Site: brandenburg
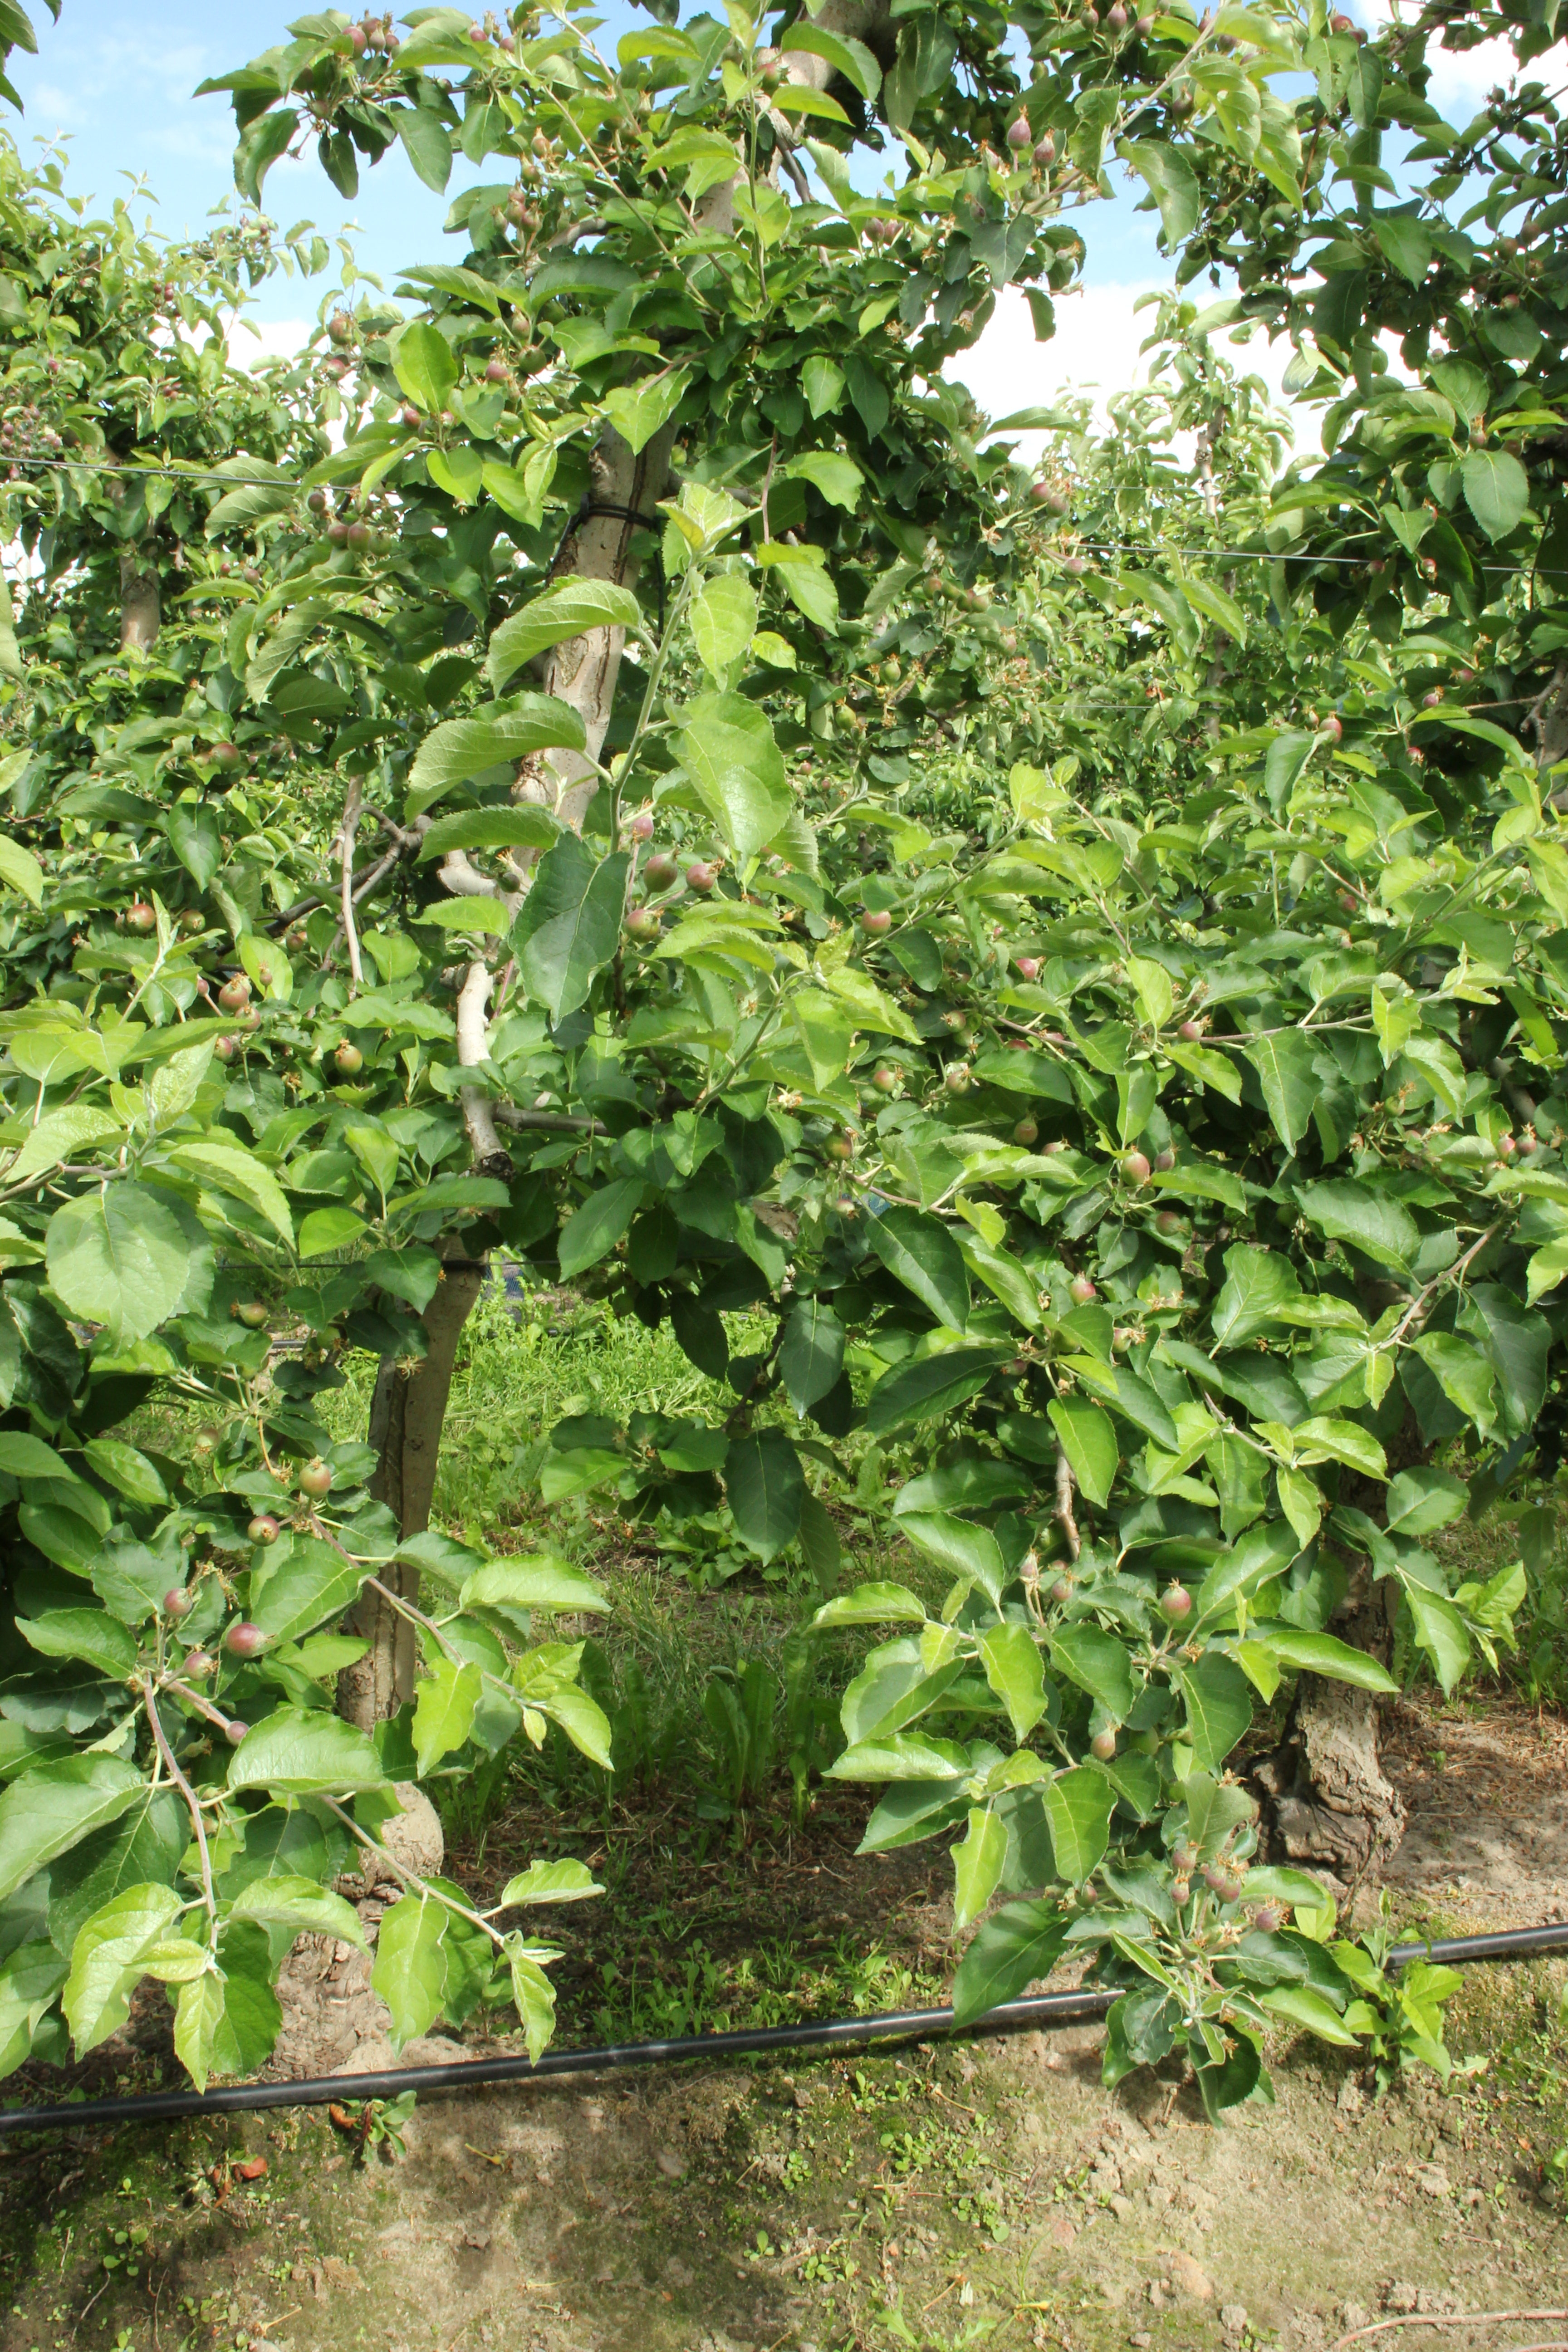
Growth stage (BBCH 72): Development of fruit